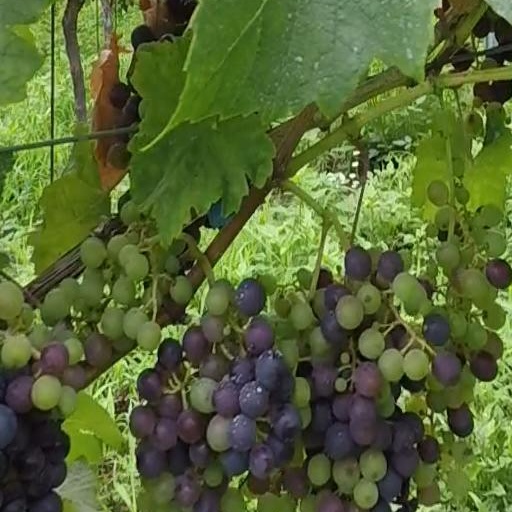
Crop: grape